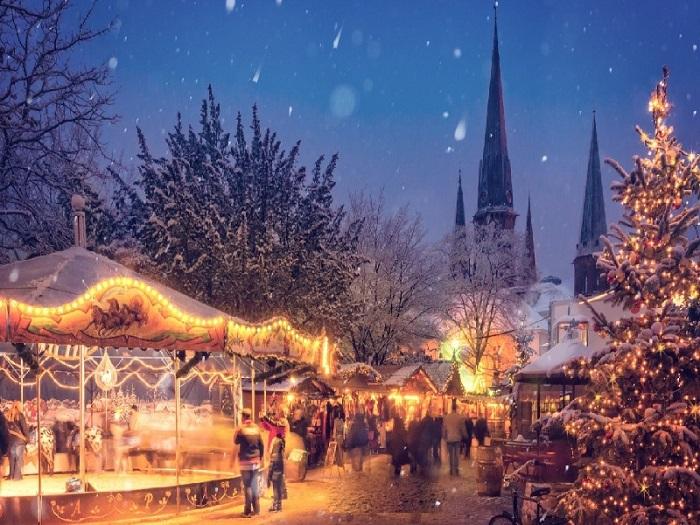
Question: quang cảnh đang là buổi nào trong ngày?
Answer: quang cảnh đang là buổi tối